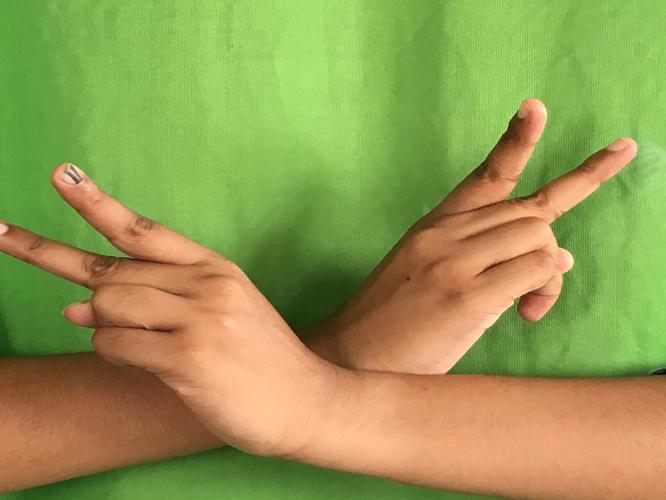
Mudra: Kartariswastika
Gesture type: double_hand